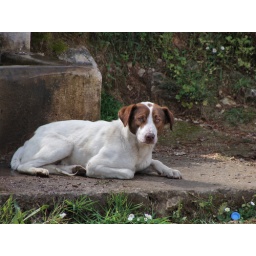
A stray dog sleeping near the water tap